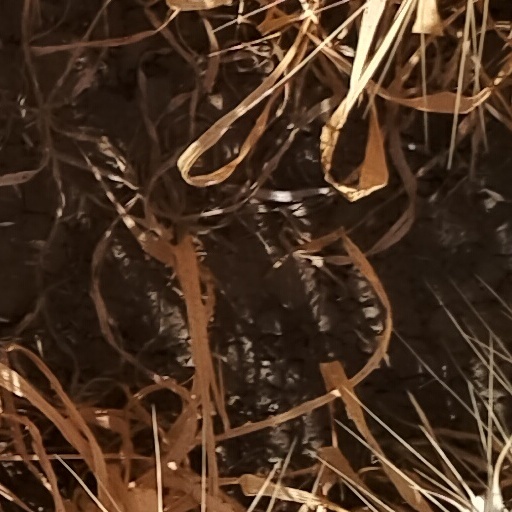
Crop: wheat